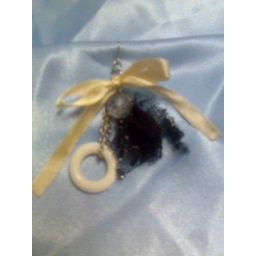
black veil over shiny ball with white loop and light gold ribbon earring